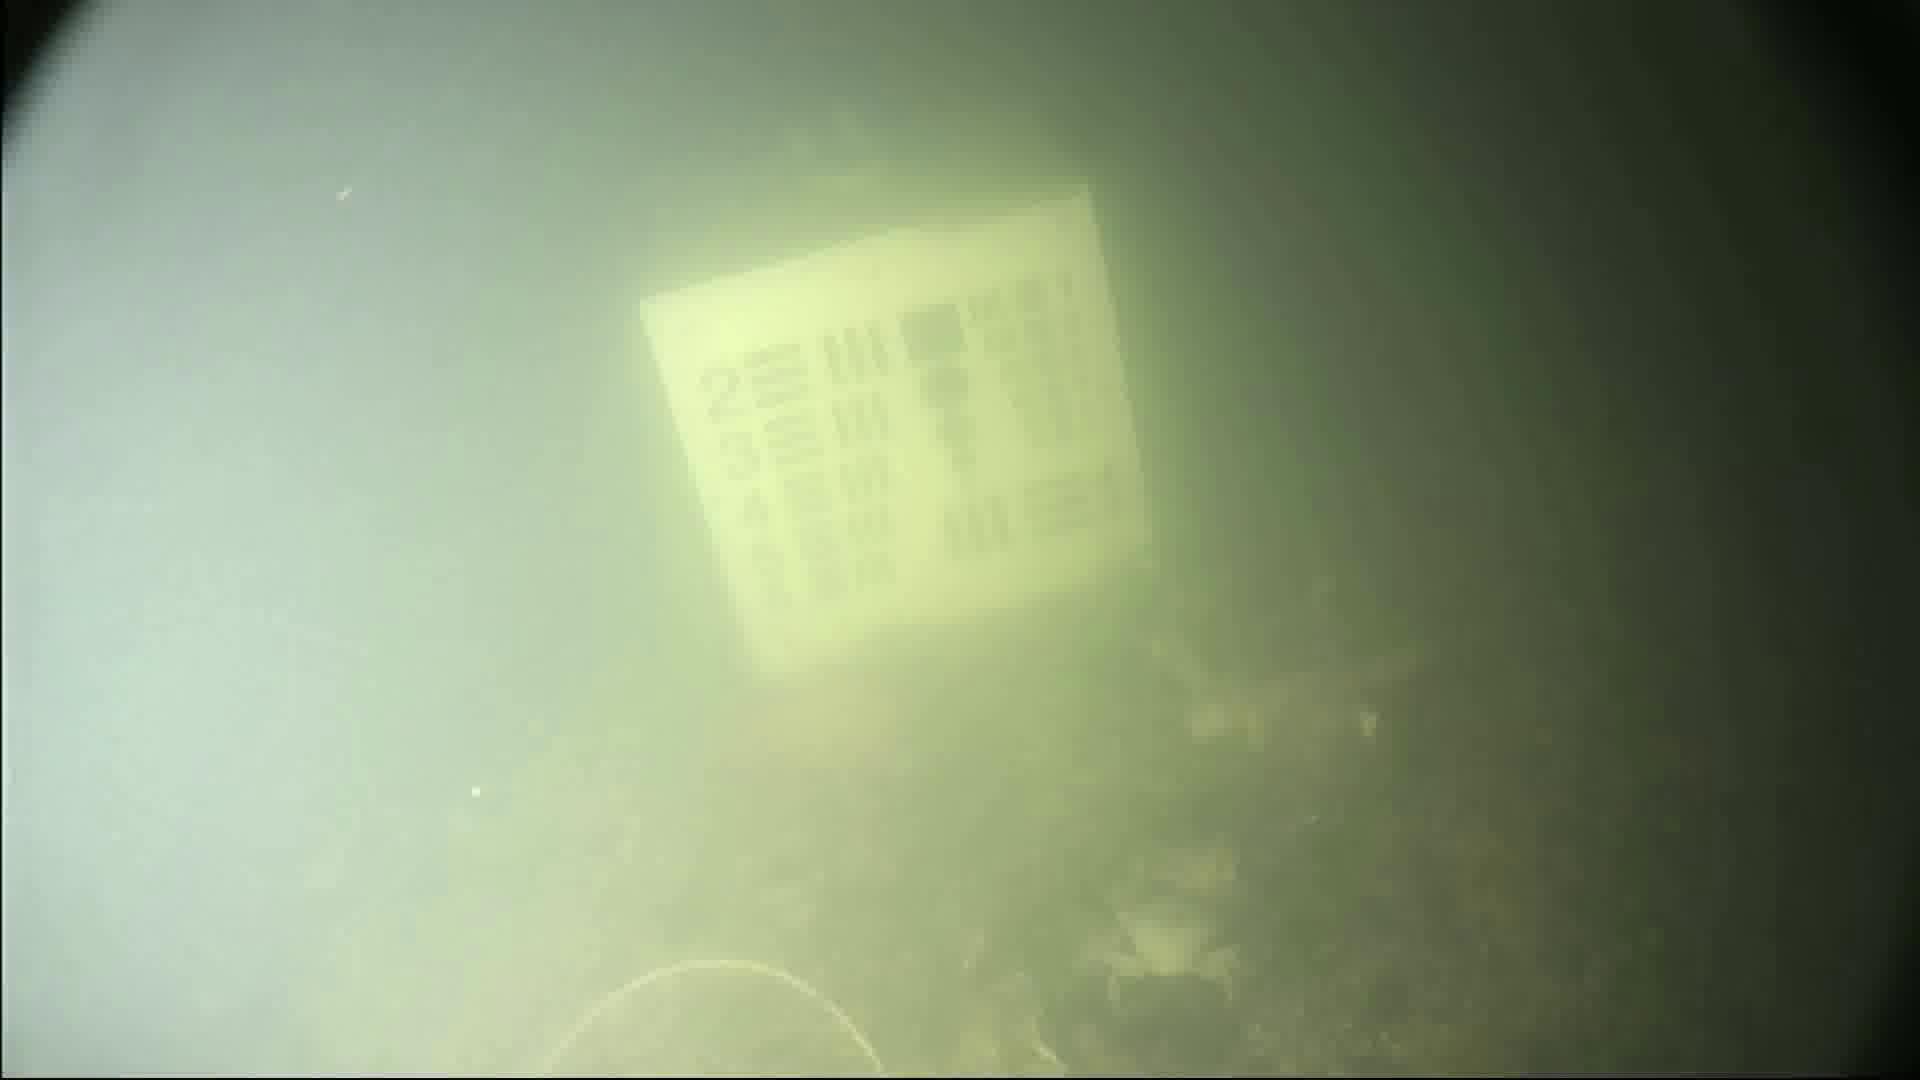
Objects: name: crab